Egypt

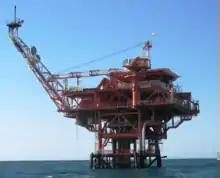
An offshore platform in the Darfeel Gas Field

The House of Representatives, whose members are elected to serve five-year terms, specialises in legislation. Elections were held between November 2011 and January 2012, which were later dissolved.